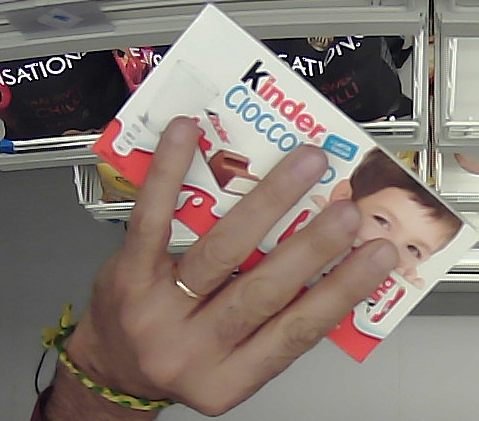
Product: kinder_chocolate